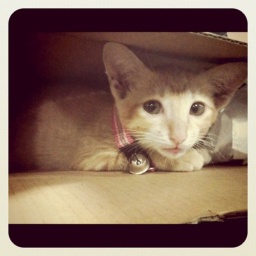
A cat in a box